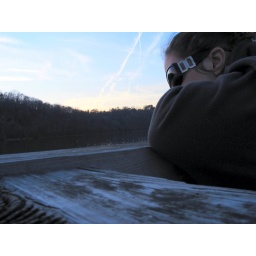
Took the dog for a walk around the lake tonight....snapped a quick shot.